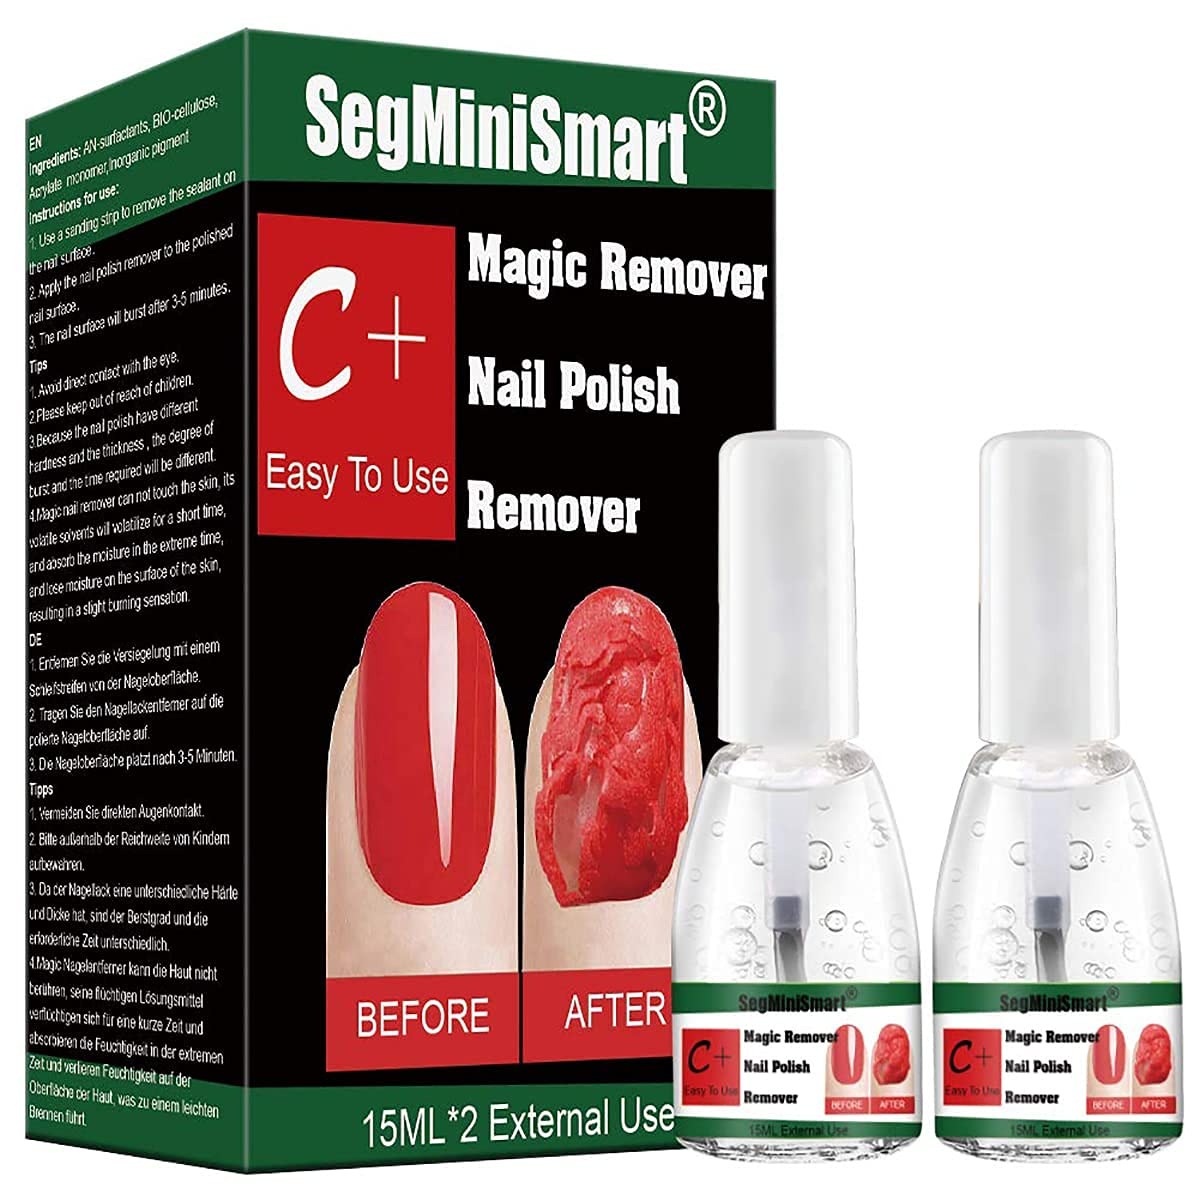
Item Name: JiMMY! Wake & Focus Protein Bar, Cookies 'N Cream Flavor, 19g Protein with Guarana Caffeine, Omega 3 and MCT Oils, Gluten Free, 12 Count, Packaging May Vary
Value: 1.0
Unit: Count

Price: 47